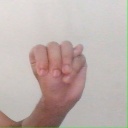
अक्षर: म